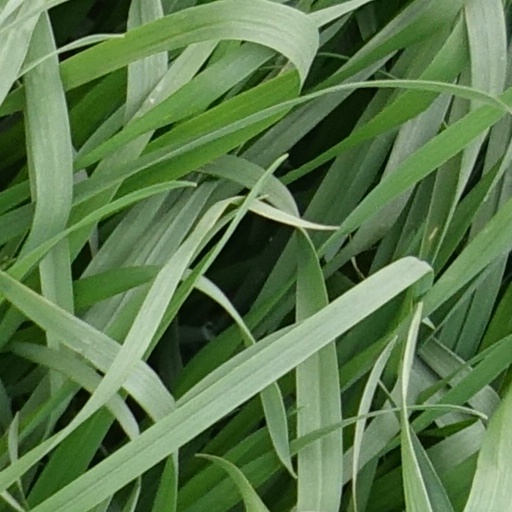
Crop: wheat